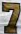
Number: 7